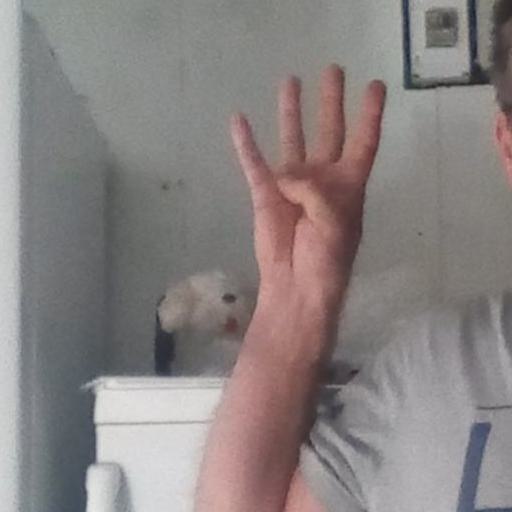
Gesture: four